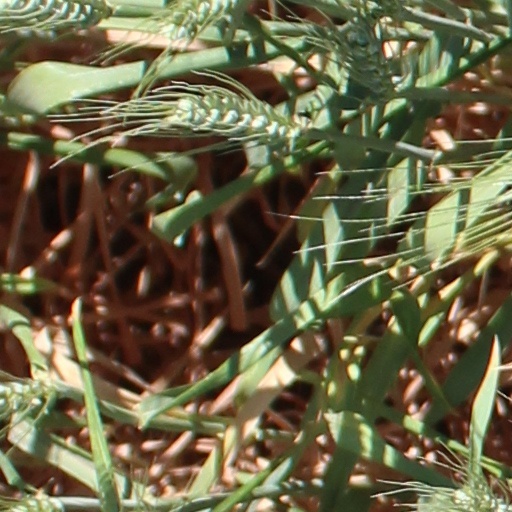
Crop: wheat